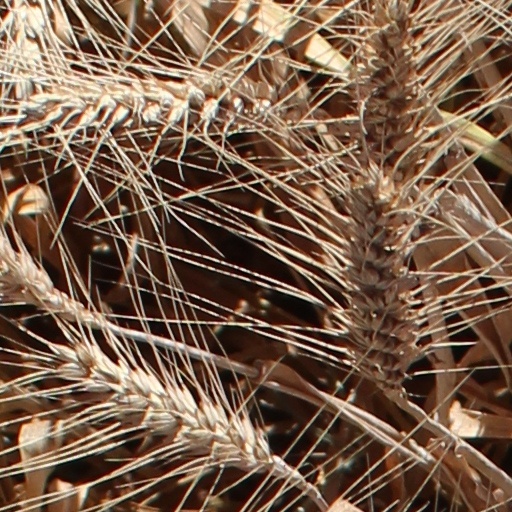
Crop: wheat